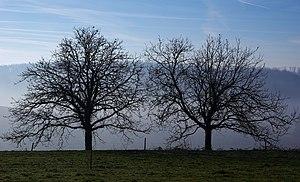
Noyers communs (Juglans regia) en hiver, près de Blanzac-Porcheresse, Charente, France.